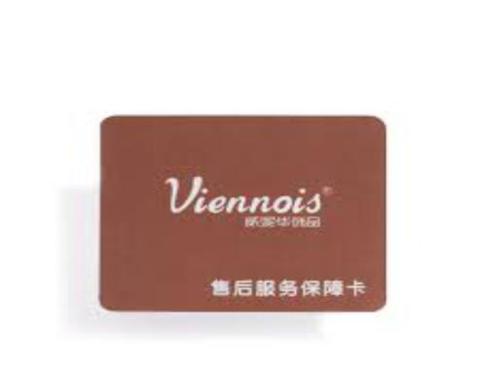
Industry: Clothes